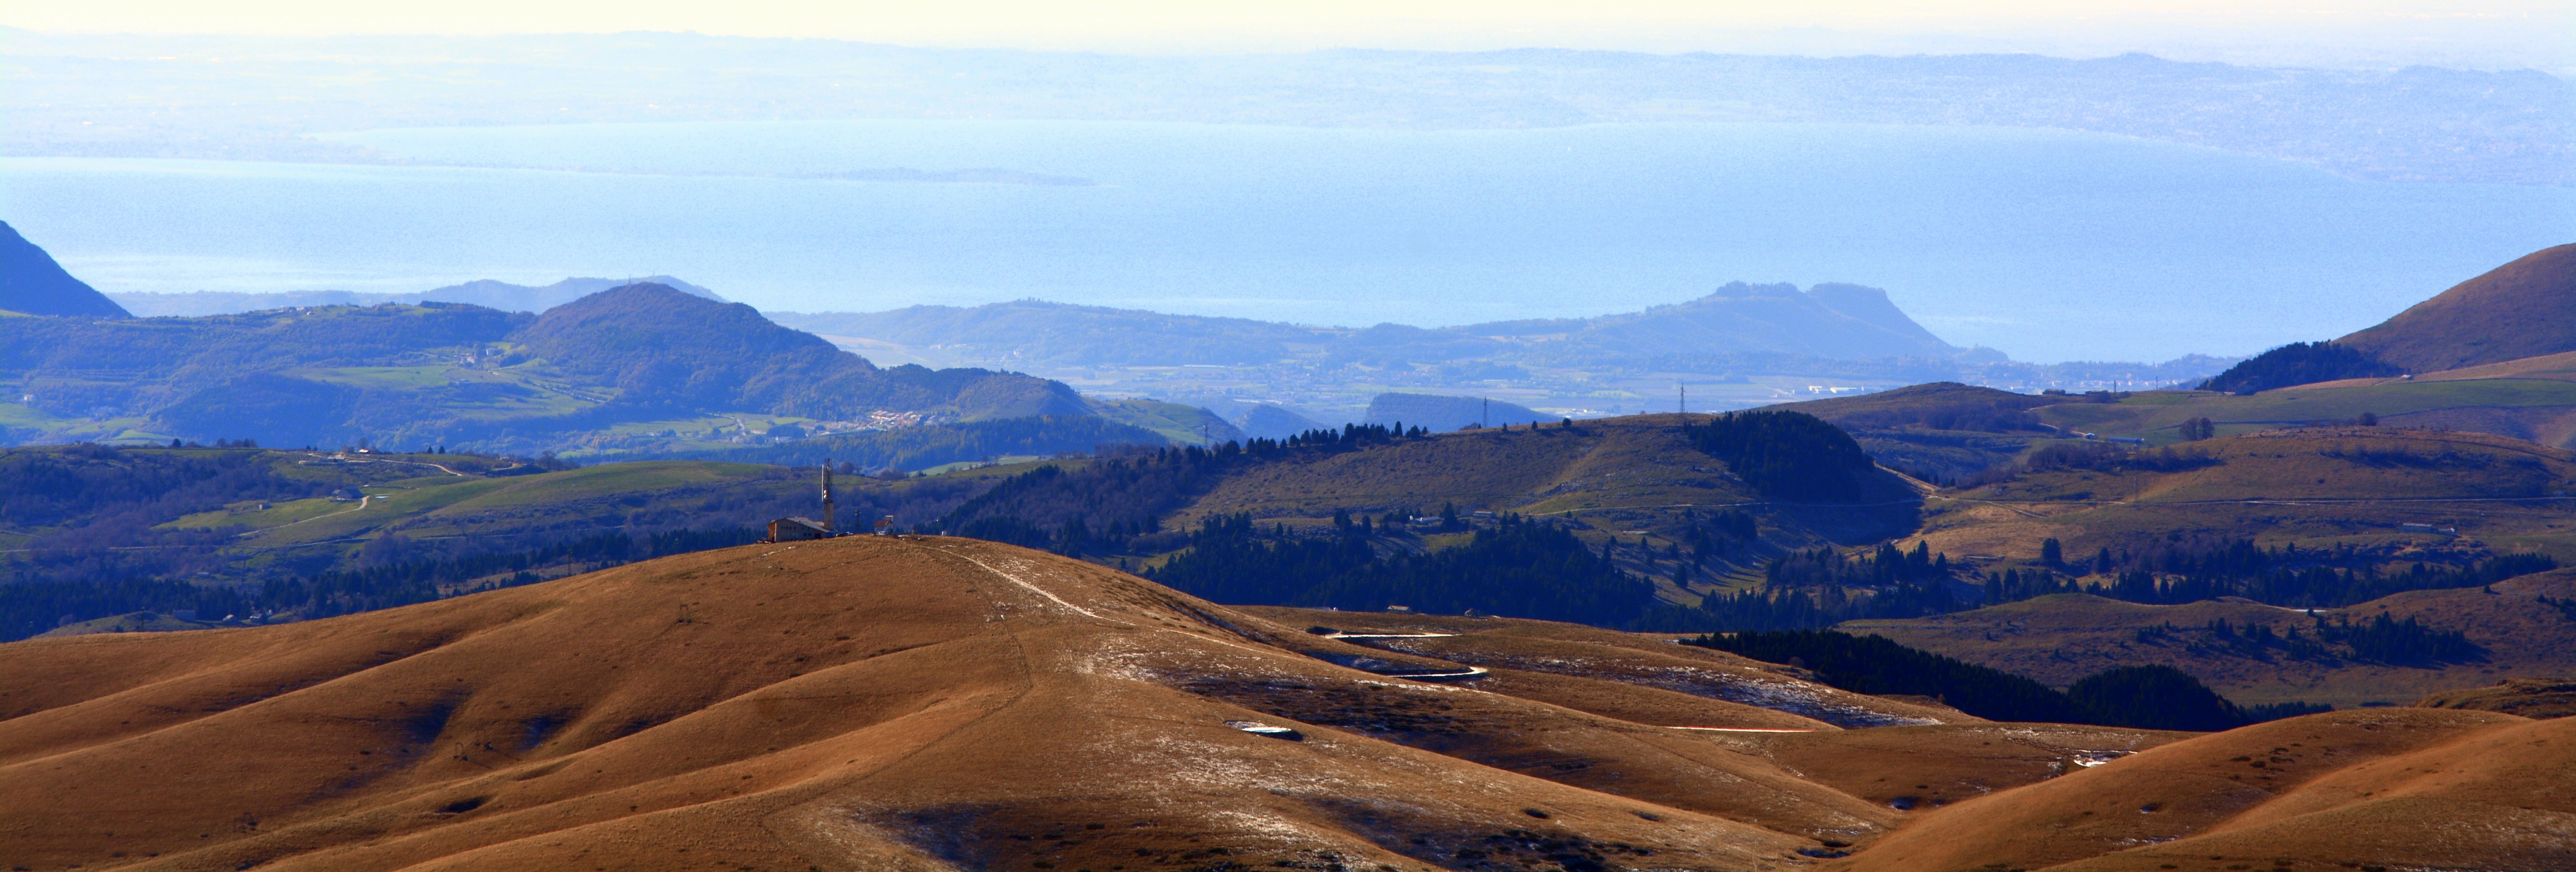
landscape, wilderness, mountain, hill, lake, valley, mountain range, italy, ridge, garda, geology, badlands, plateau, fell, wadi, tops, carega, landform, natural environment, geographical feature, mountainous landforms